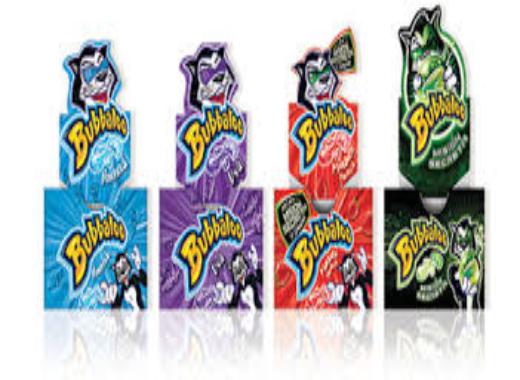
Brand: Bubbaloo
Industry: Food